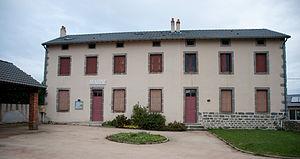
Bessamorel est une commune française située dans le département de la Haute-Loire, en région Auvergne-Rhône-Alpes.